Explorers (film)

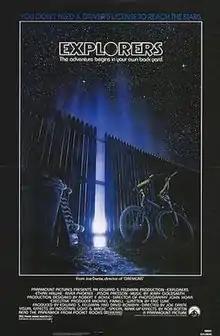
Theatrical release poster

Explorers is a 1985 American science fantasy film written by Eric Luke and directed by Joe Dante. The film stars Ethan Hawke and River Phoenix, both in their film debuts, and Jason Presson as young teenage boys who build a spacecraft to explore outer space. The special effects were produced by Industrial Light & Magic, with make-up effects by Rob Bottin.